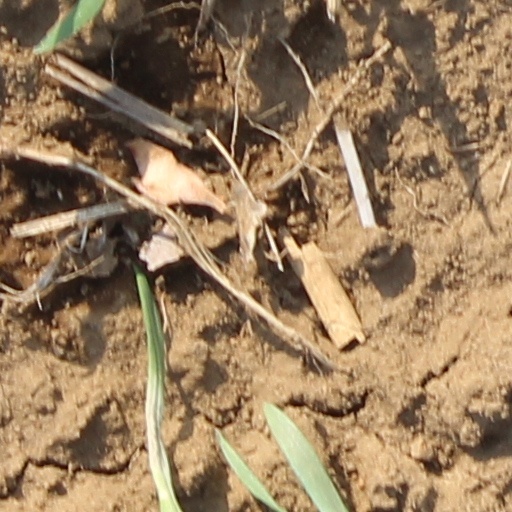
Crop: wheat